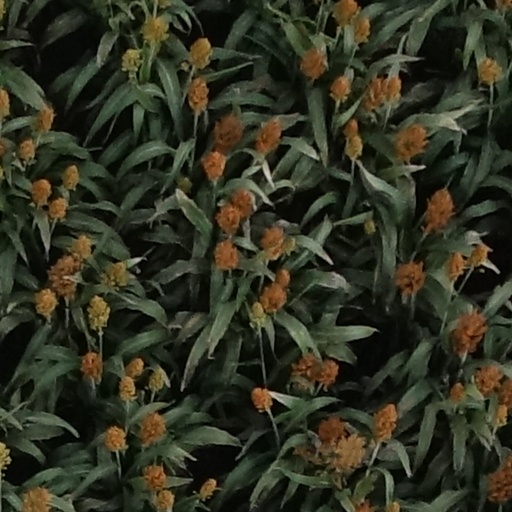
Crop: sorghum